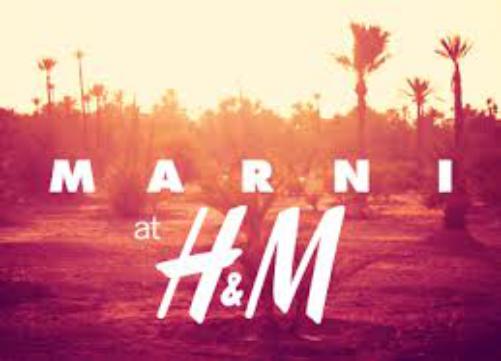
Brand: marni
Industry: Clothes